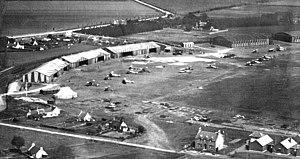
La RAF Montrose était une base de la Royal Air Force située à Montrose, en Écosse.